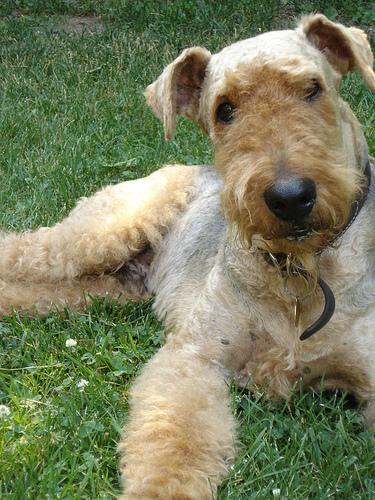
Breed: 200-n000008-Airedale